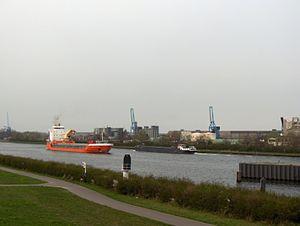
Le canal Gand-Terneuzen ou Canal Gand-Terneuse est un canal à grand gabarit. Il relie Gand à l'estuaire de l'Escaut occidental, à proximité de la ville de Terneuzen. Il permet aux navires venant de la mer du Nord de se rendre au port de Gand, sans passer par Anvers.